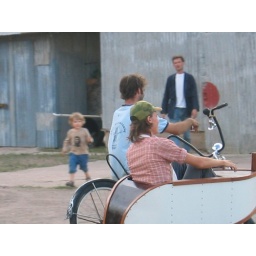
BIG boys ride in side cars too